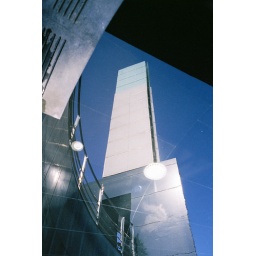
a monument to the victims of the white terror in Taiwan.